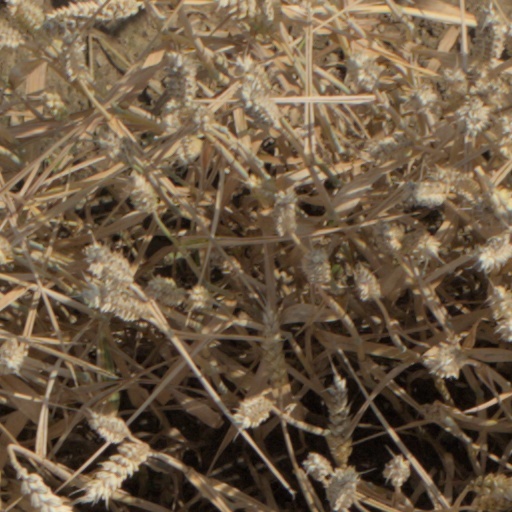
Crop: wheat